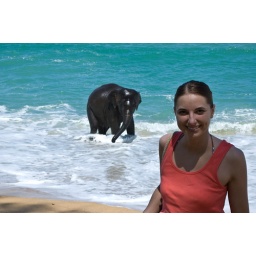
Sherri with an elephant playing in the ocean in the background. This is at our hotel in Phuket.